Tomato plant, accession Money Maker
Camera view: horizontal (90 deg, fisheye); turntable rotation: 240 degrees
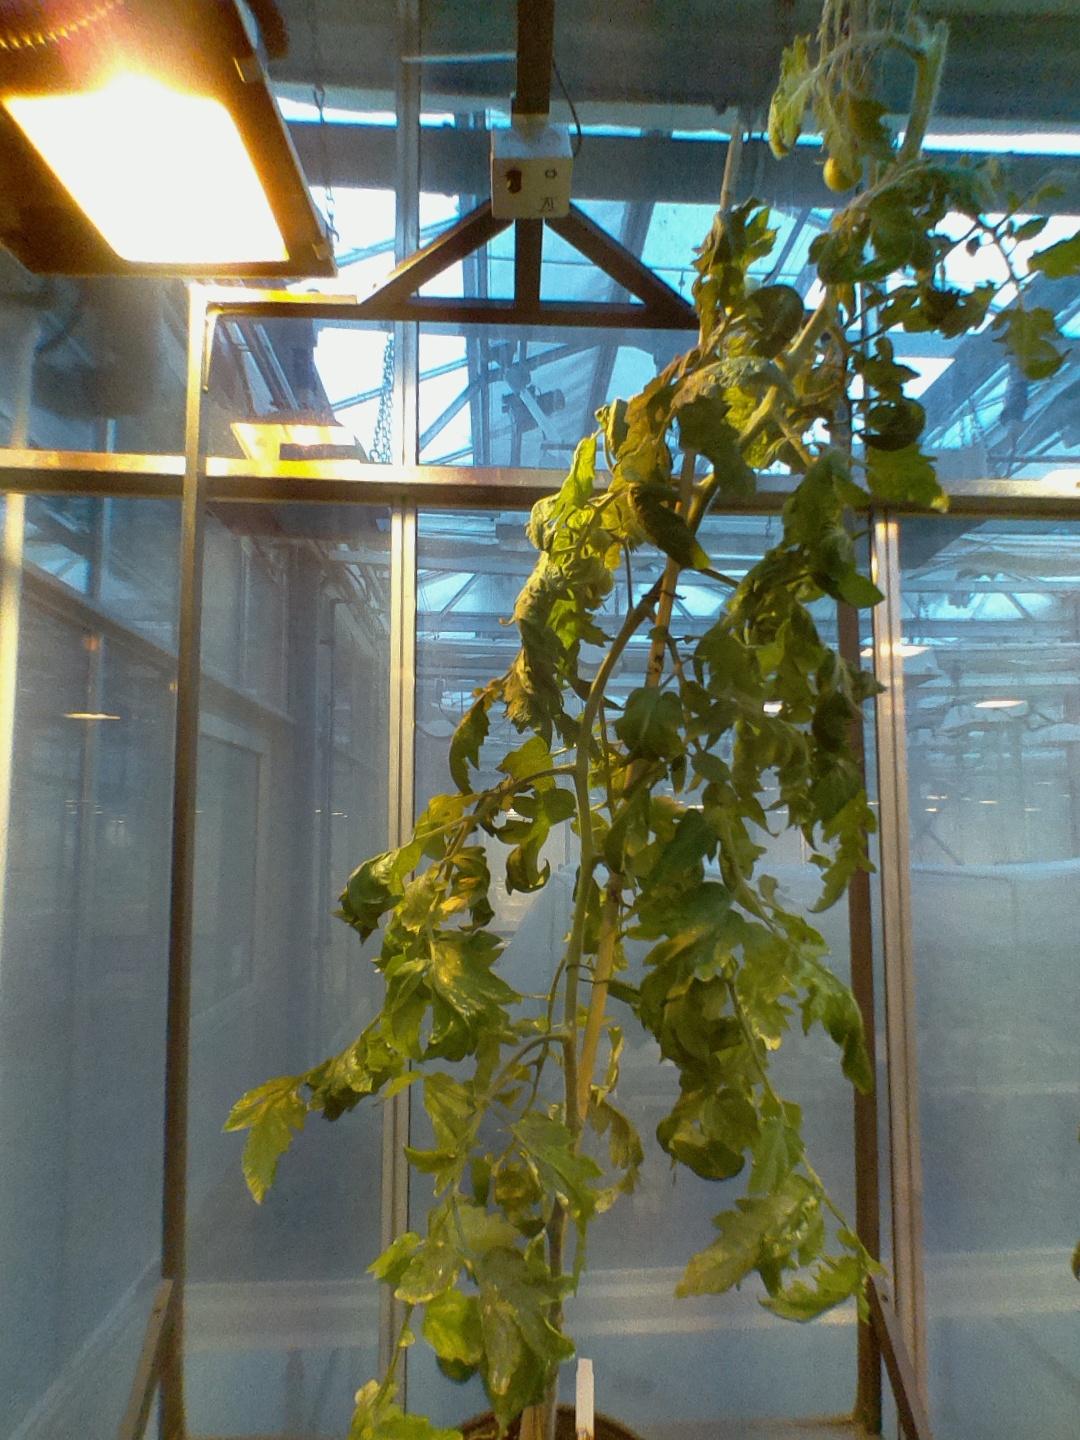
BBCH growth stage 74: 40%-50% of final fruit size